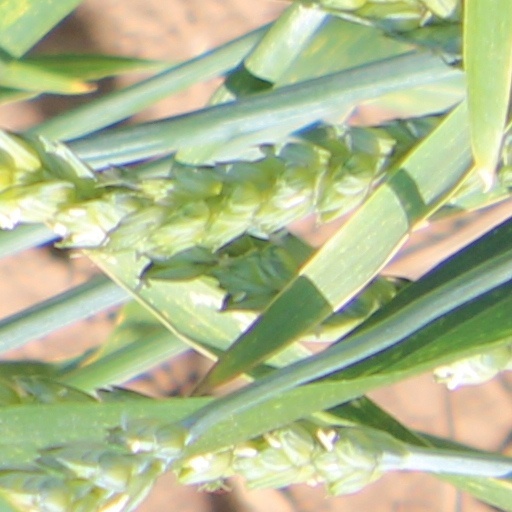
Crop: wheat